Infosys

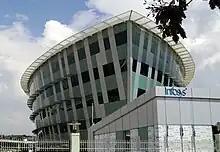
A building in Thiruvananthapuram campus

In India, Infosys shares are listed on the BSE, where it is a part of the BSE SENSEX, and on the NSE, where it is included in the NIFTY 50 index. Infosys also trades its shares through American depositary receipts (ADRs) on the New York Stock Exchange.